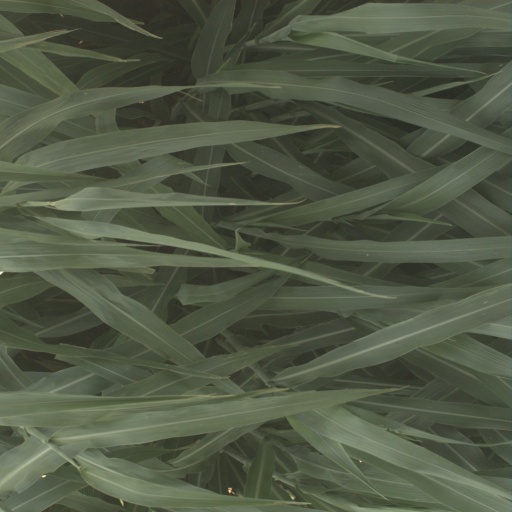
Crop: sorghum